Garuda Municipality

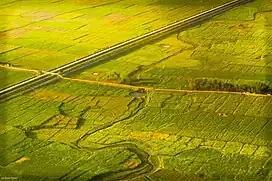
Aerial view of Terai plains near Garuda Municipality, Nepal

Garuda Municipality lies in plain of Terai region of Nepal. The land, here is fertile and humus containing.